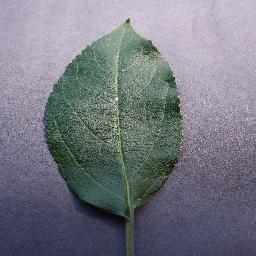
Label: Apple___healthy